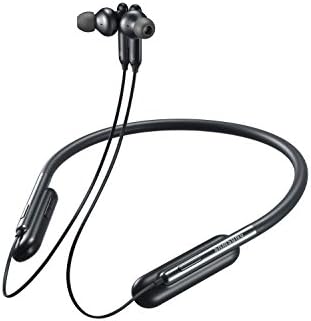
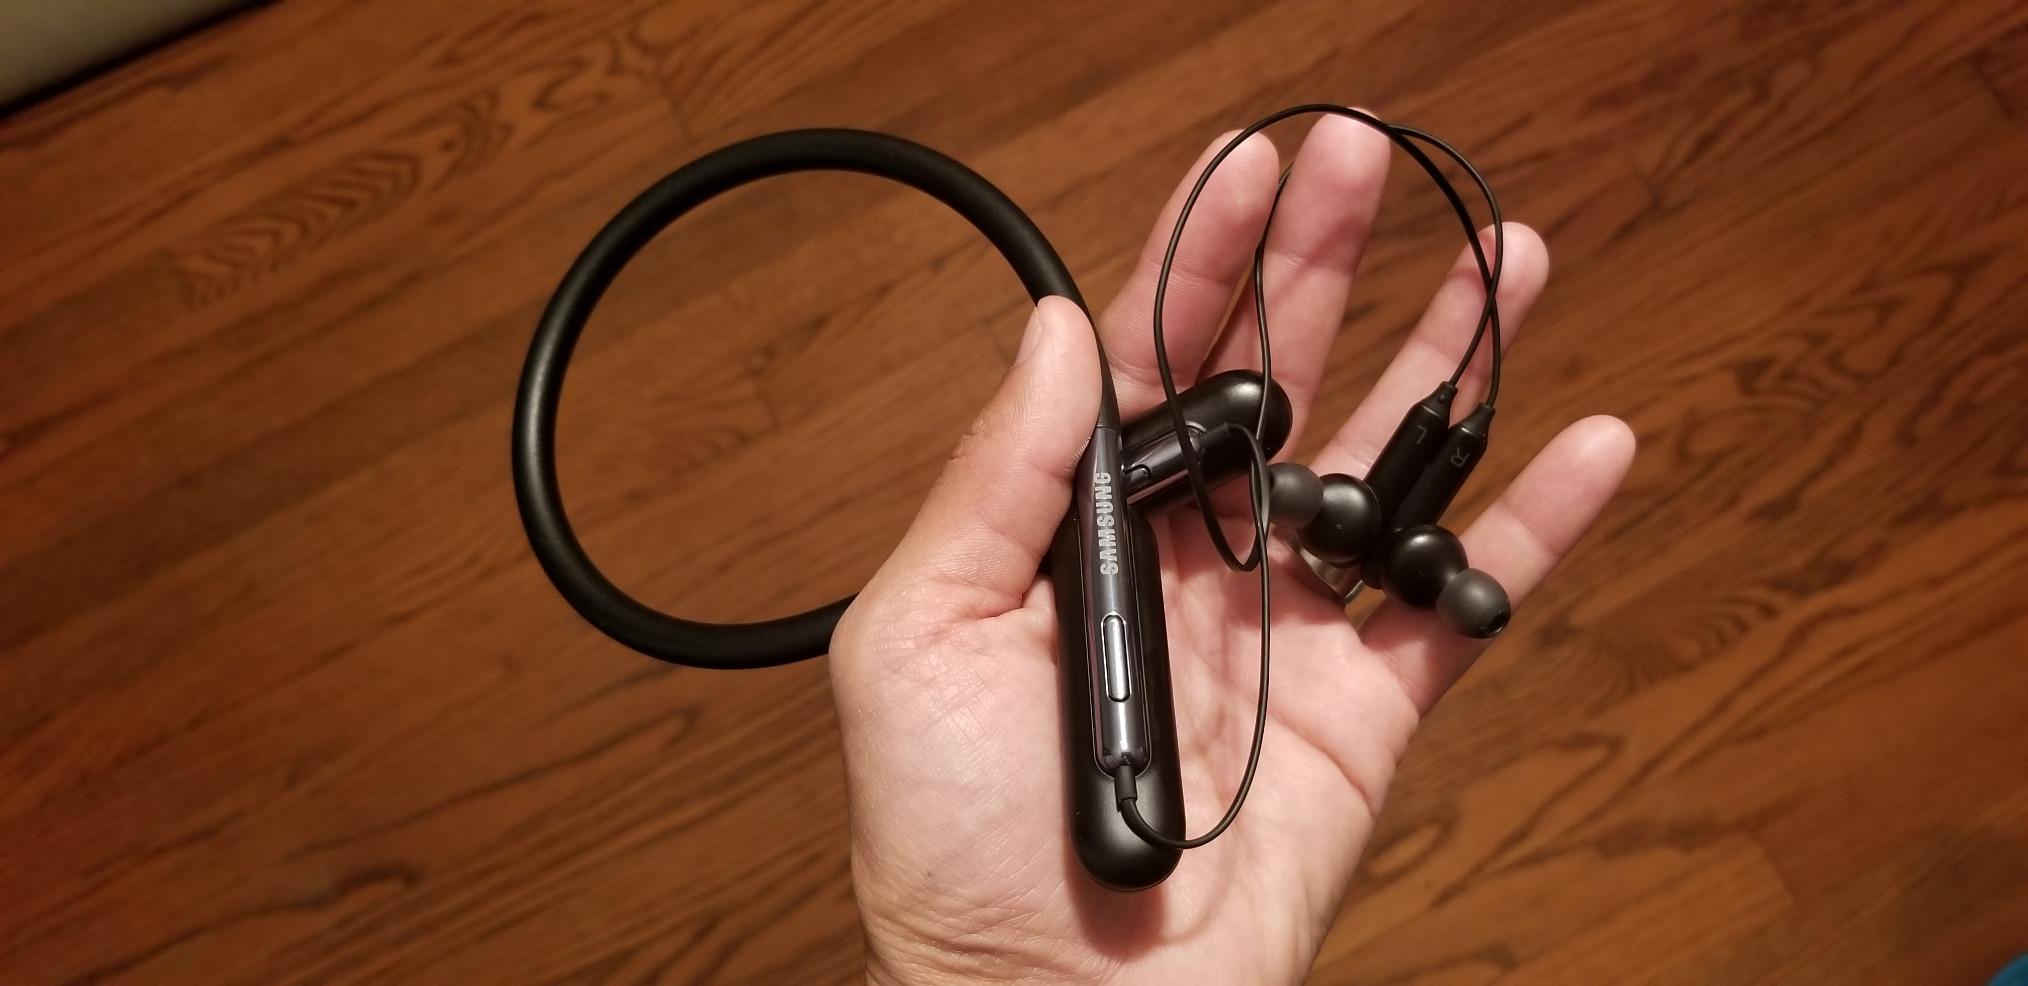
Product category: headphones
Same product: yes